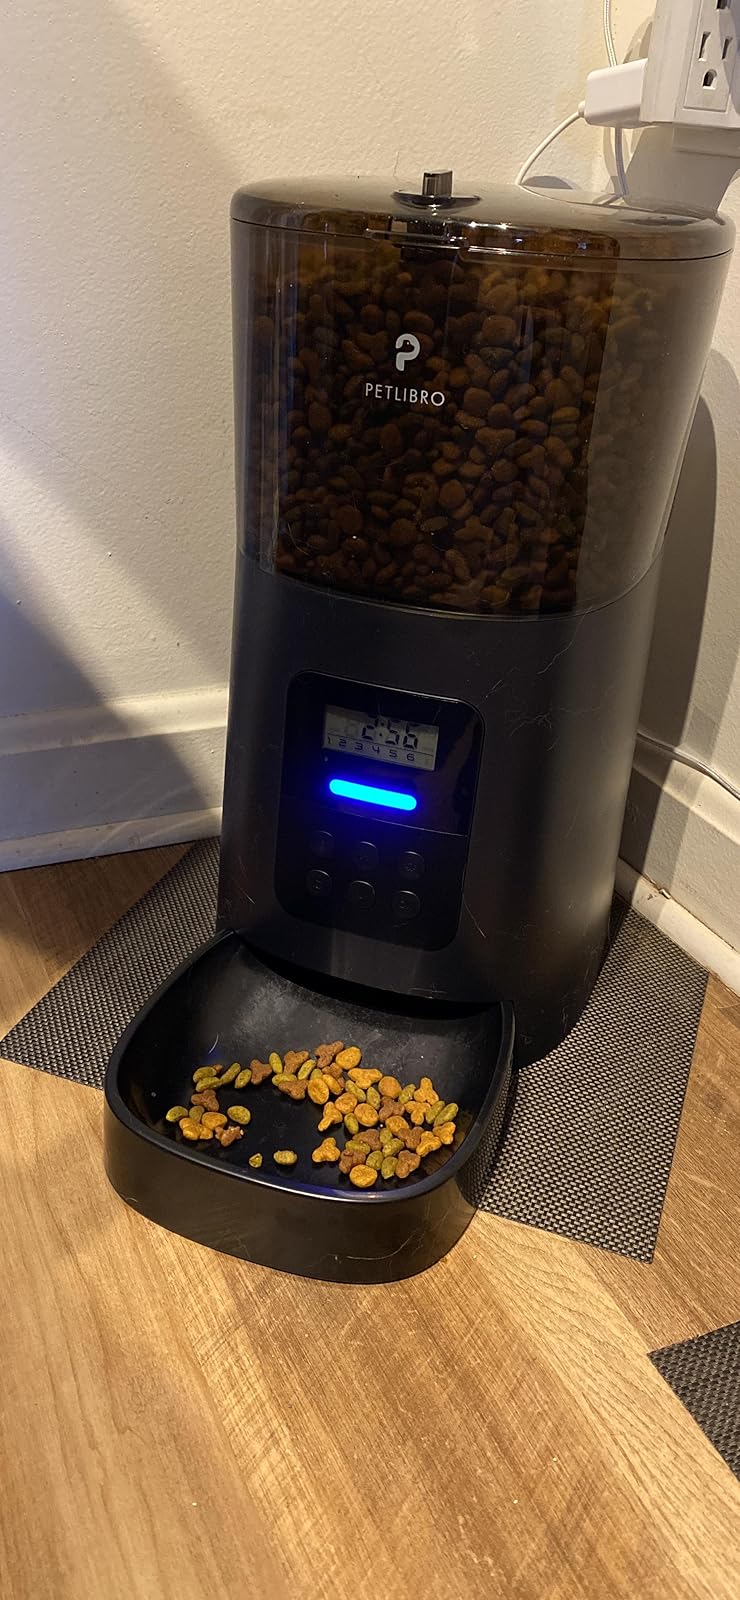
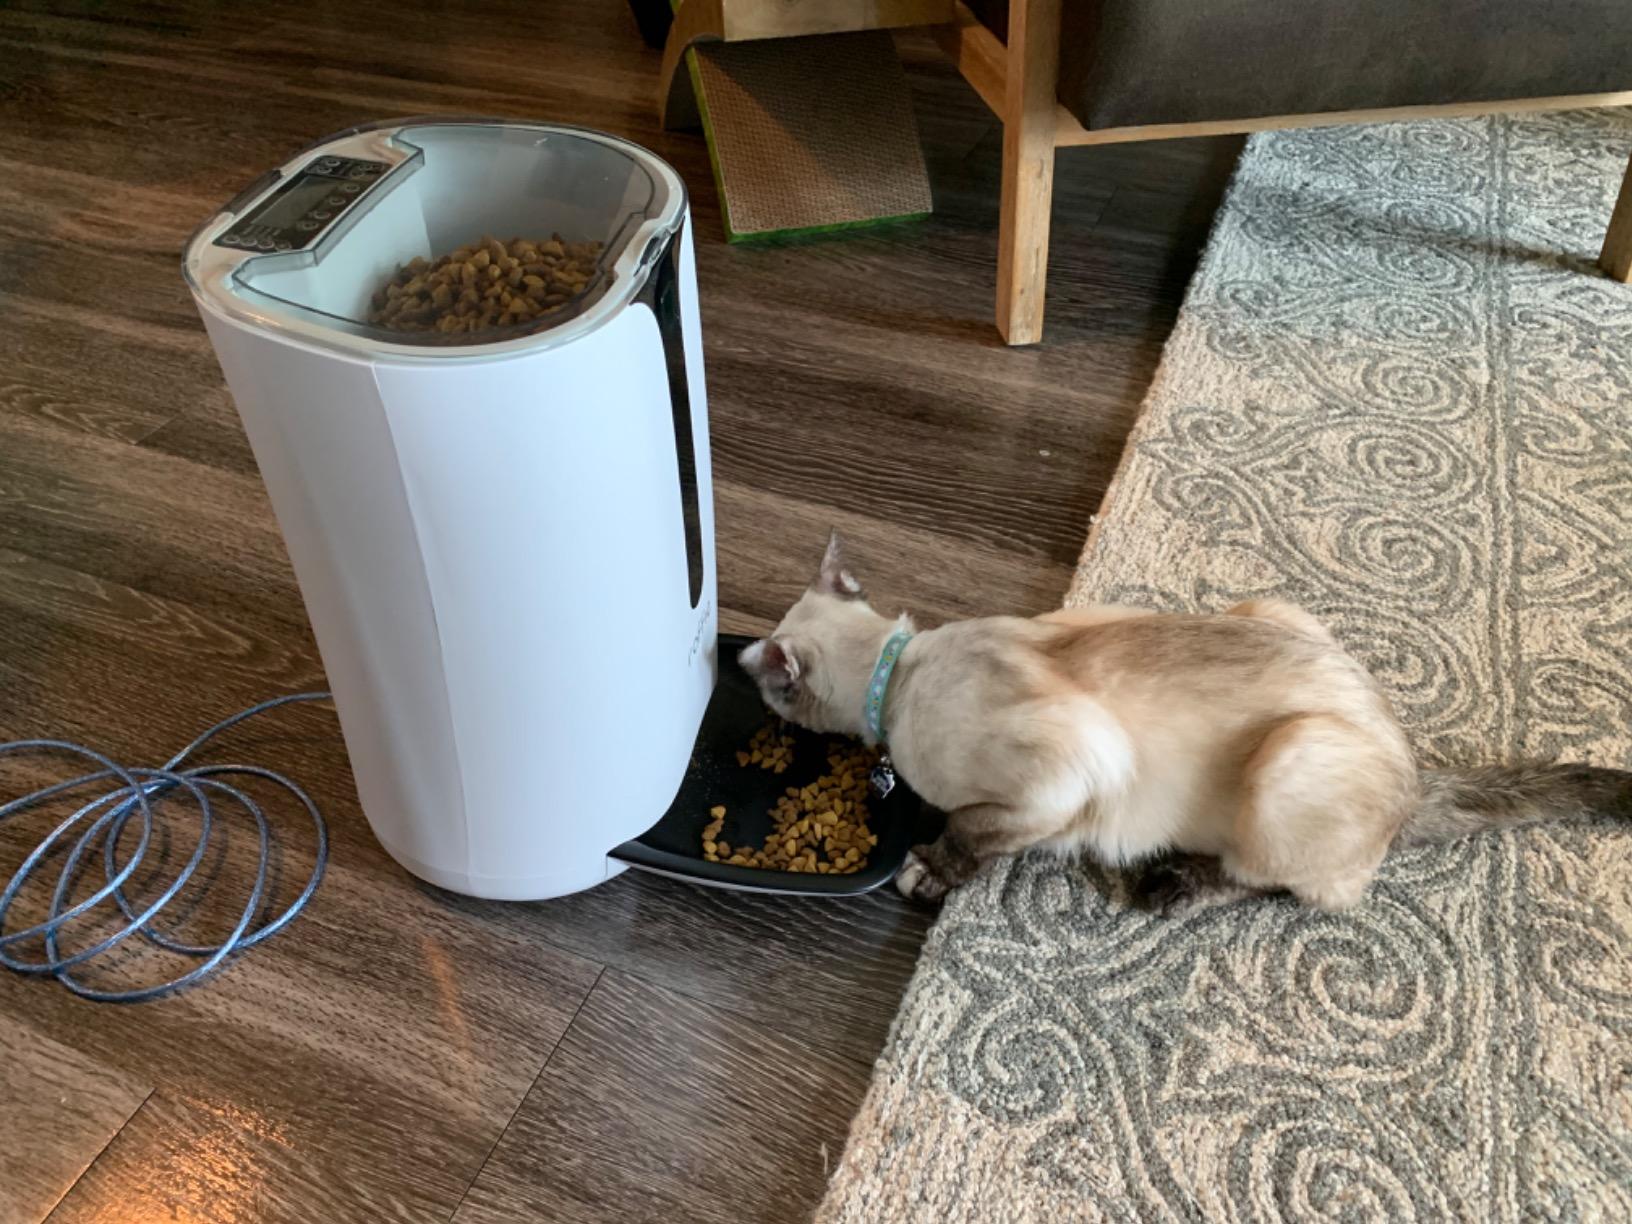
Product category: items_feeder
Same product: no